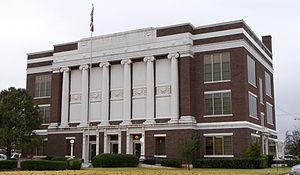
Le comté de Mitchell, en anglais : Mitchell County, est un comté situé au centre de l'État du Texas aux États-Unis. Fondé le 19 novembre 1876, son siège de comté est la ville de Colorado City. Selon le recensement des États-Unis de 2010, sa population est de 9 403 habitants. Le comté a une superficie de 2 372 km², dont 2 357 km² en surfaces terrestres. Il est baptisé en hommage aux frères Asa et Eli Mitchell, deux héros de la révolution texane.